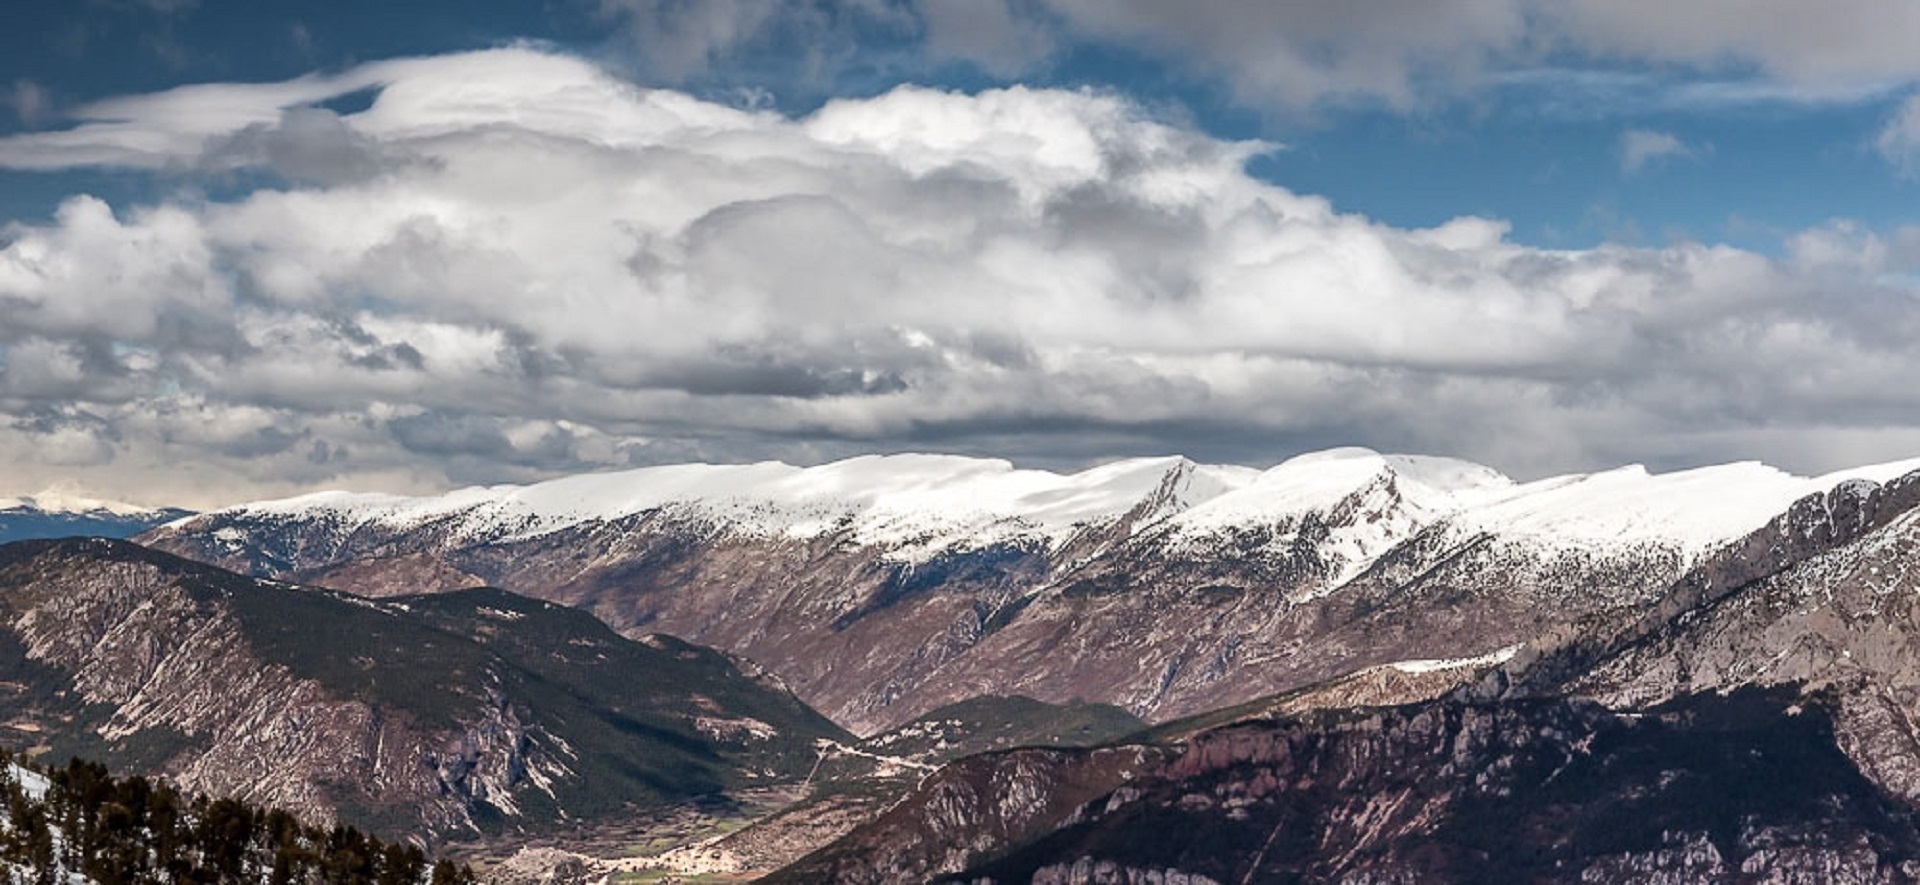
landscape, nature, wilderness, mountain, snow, winter, cloud, hill, valley, mountain range, panorama, scenic, natural, weather, ridge, summit, outdoors, sunny, clouds, spain, geology, alps, plateau, peaks, fell, pyrenees, landform, mountain pass, pedraforca, geographical feature, mountainous landforms, geological phenomenon, mount range